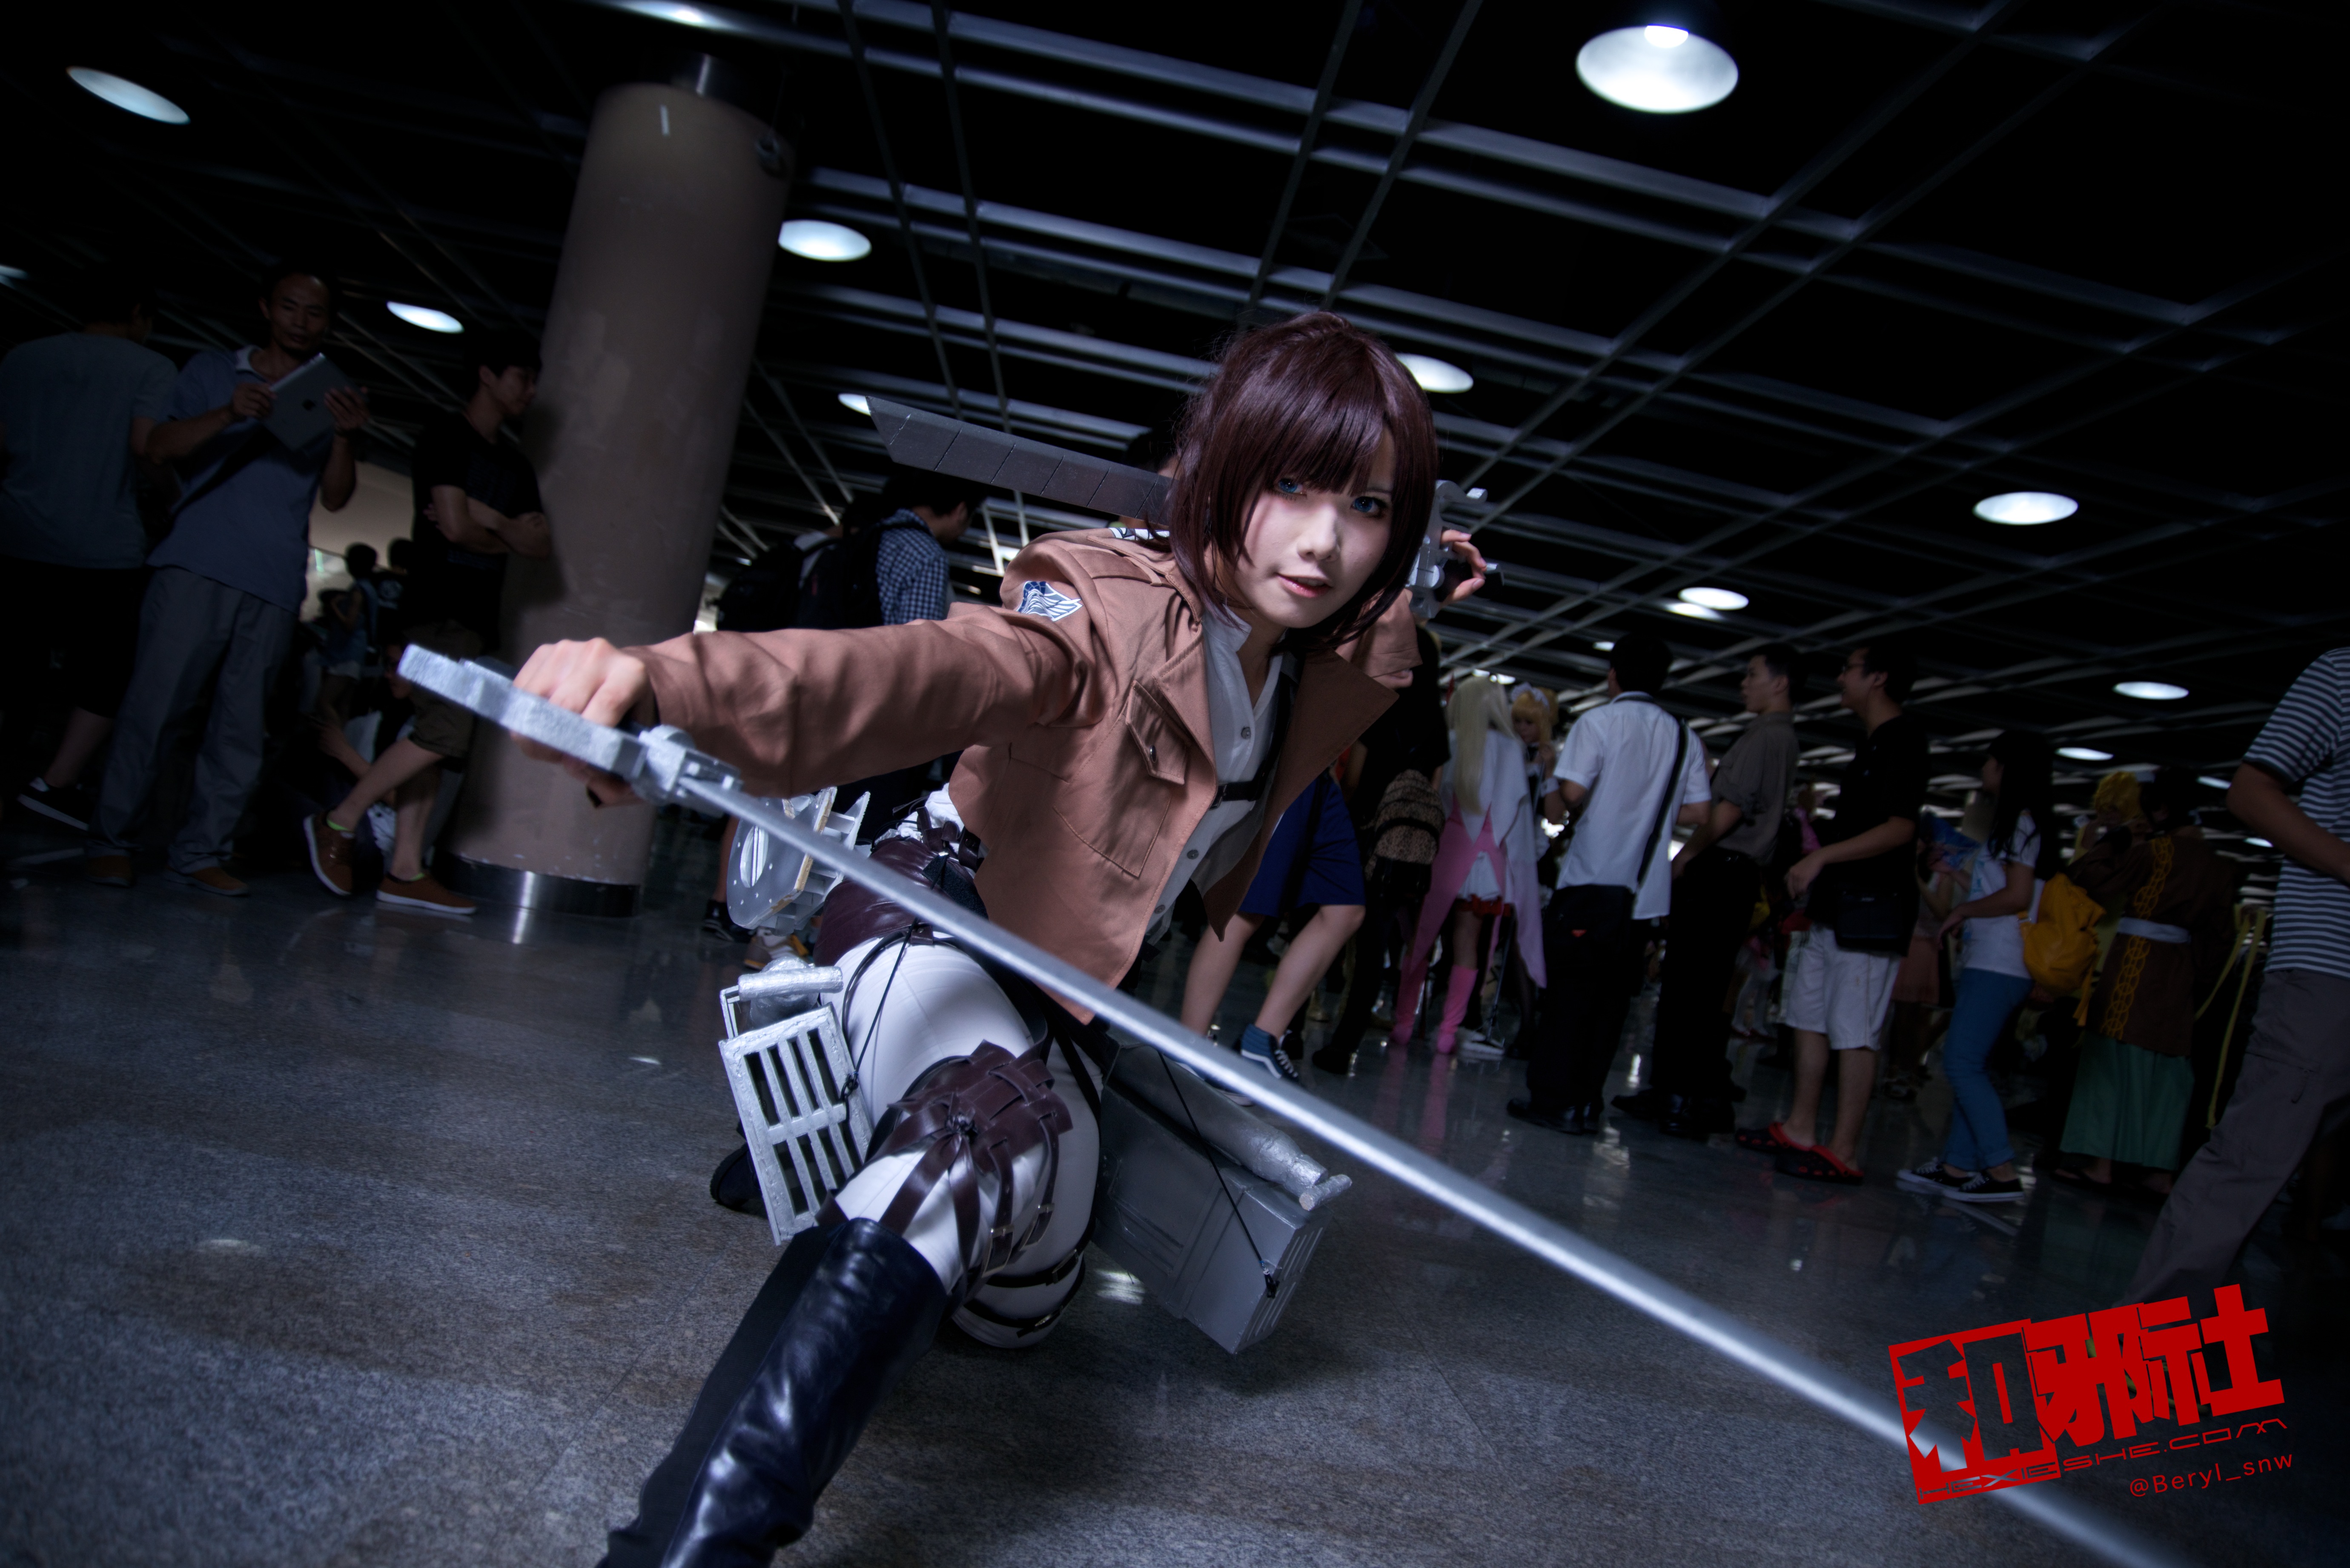
girl, cute, fashion, clothing, performance art, cosplay, girls, canton, costume, china, anime, comic, comiccon, guangzhou, acg, cos, screenshot